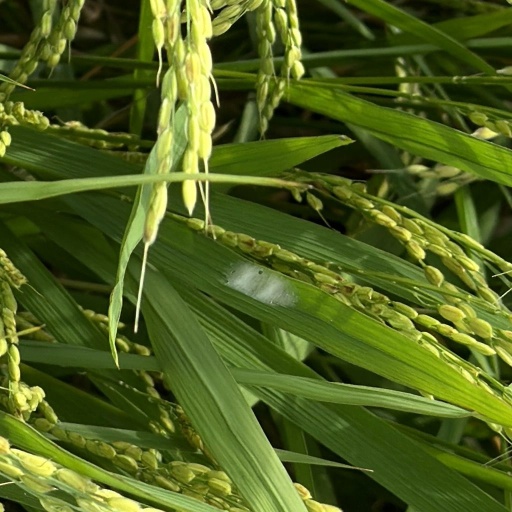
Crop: rice